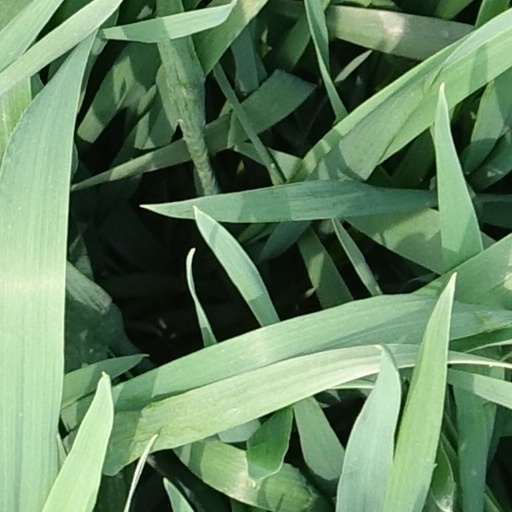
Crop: wheat